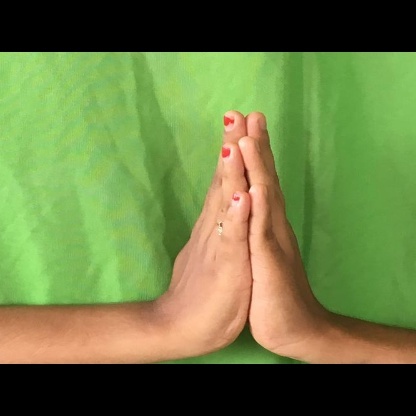
Mudra: Anjali